Nanjing baiju

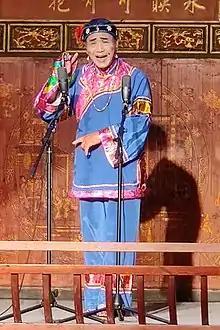
Baiju in Nanjing, 2019

Baiju or Nanjing baiju, also called baiqu, is a traditional type of Chinese singing-storytelling and a form of "quyi", formed in the rural Luhe District in the city of Nanjing during the Yuan dynasty more than 600 years ago. Though belittled by the upper class, baiju was very popular among the lower classes. It is also the only kind of old local opera in Nanjing, known as a native art which includes singing and telling in the Nanjing dialect, and is particularly rich in rhyme. Baiju is often performed in the form of a solo monologue or a dialogue, like xiangsheng (a traditional Chinese oral art). When acted, it needs from two to five performers. It is very easy to understand, with strong local characteristics, but unfortunately, due to the decline of both performers and audiences, the prospects for baiju are not optimistic. The origin of its name is performers not receiving any pay for their show ("bai" here means "free", and "ju" means " a show").